Siege of Montségur

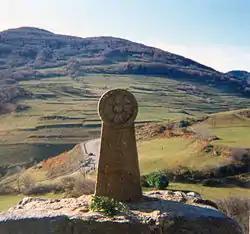
Stele commemorating the Cathars from 16 March 1244

The remainder of the defenders, including those who had participated in the murder of the inquisitors, were allowed to leave, among them Raymond de Pereille who was later, like others, subjected to the Inquisition. It has been claimed that three or four perfecti survived; they left the castle by a secret route to recover a treasure of the Cathars that had been buried in a nearby forest in the weeks prior to the surrender. The treasure not only contained material valuables but also documents and possibly relics. Nothing about its whereabouts is known.